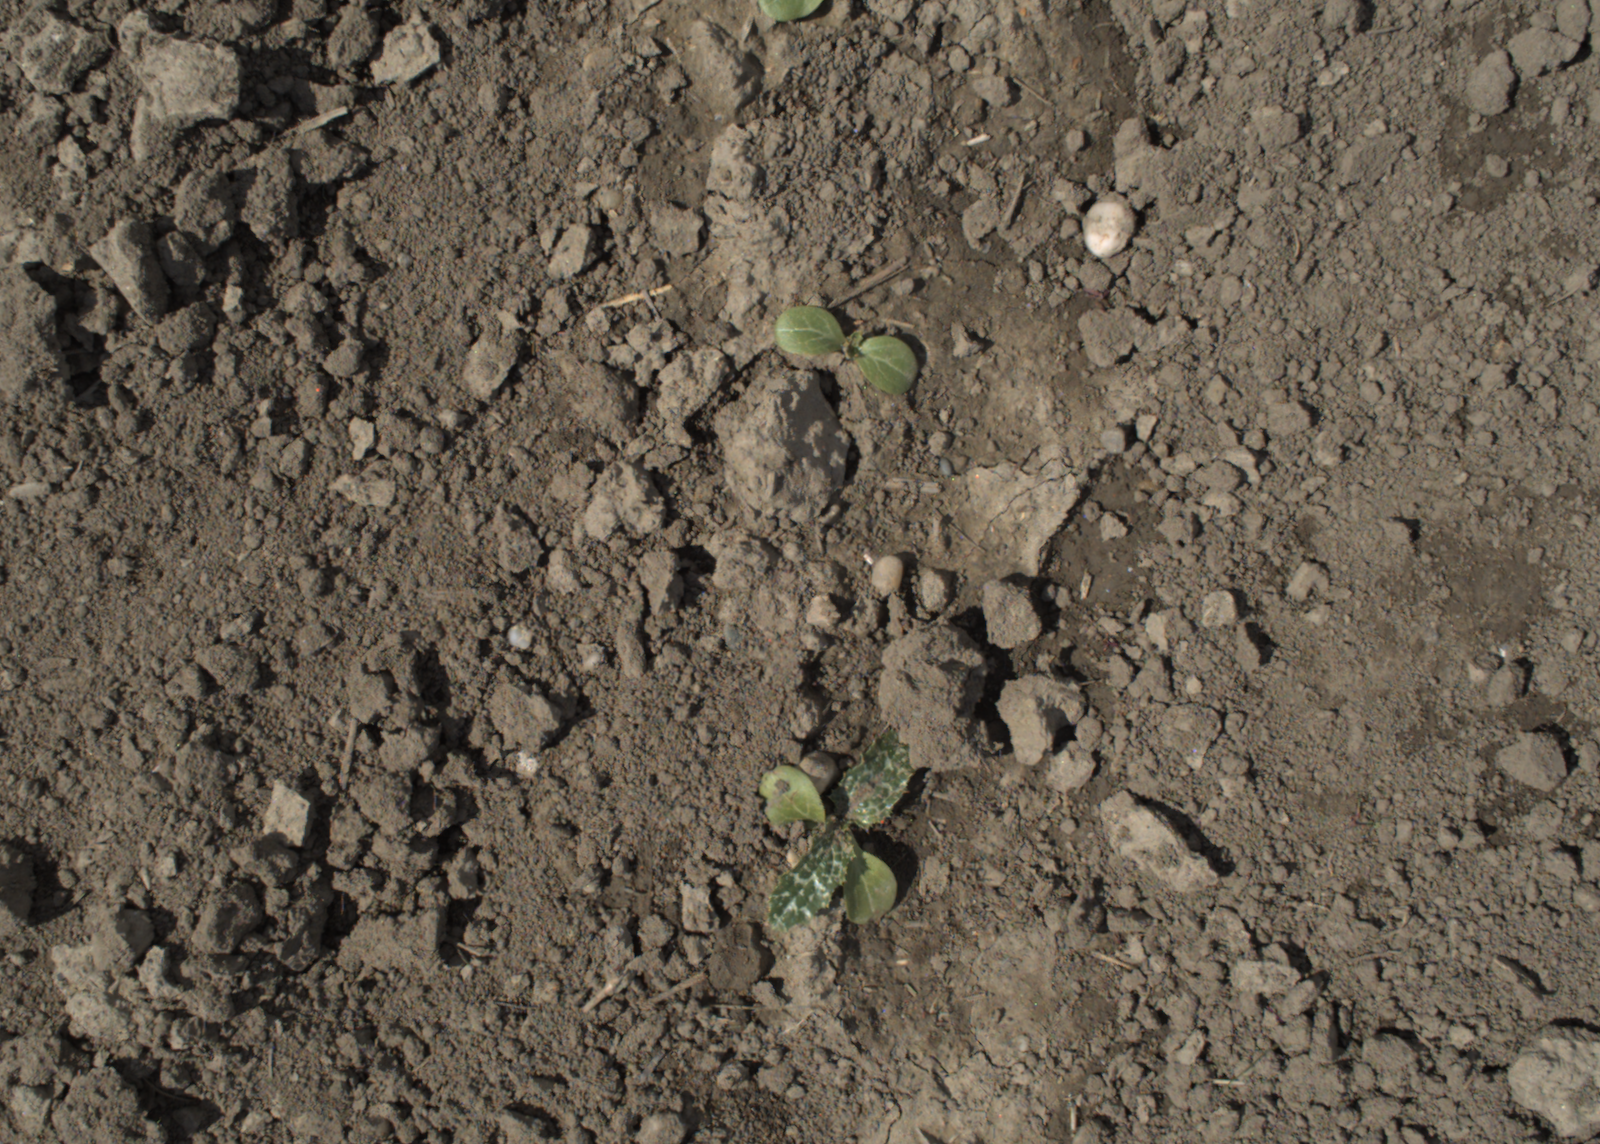
Capture date: 28.05.2021 10:30:19
Weather: mixed
Wind: medium
Seeding date: 27.04.2021
Plant canopy height (mm): 1018